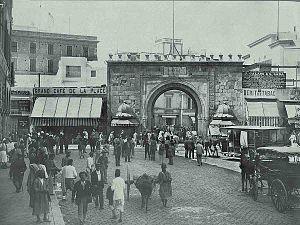
La Société anonyme des tramways de Tunis est une compagnie de transport en commun disparue, basée en Tunisie.